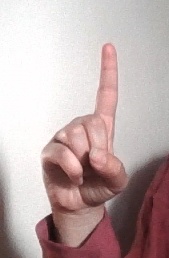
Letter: bb